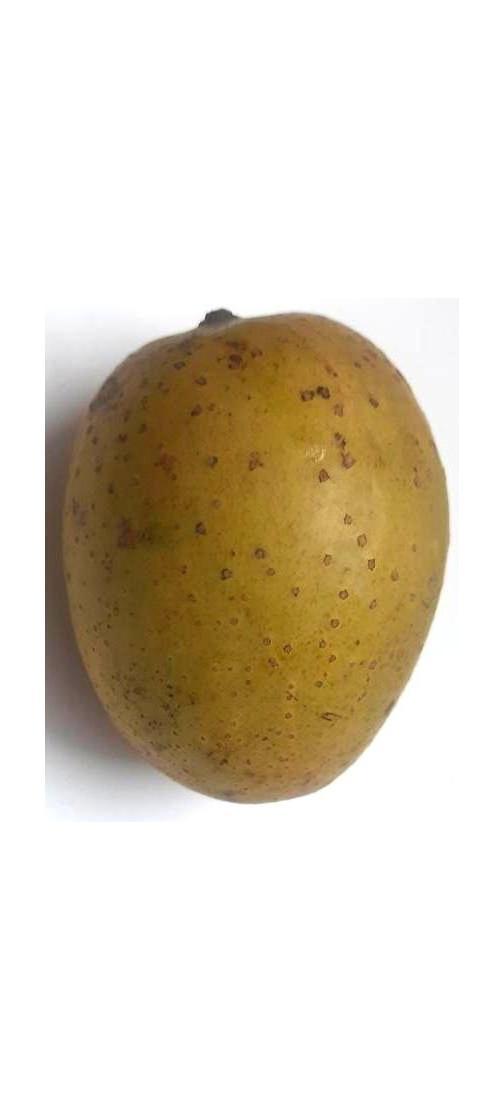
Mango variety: Gourmoti